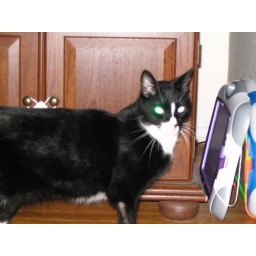
Jack's now 10 and the only boy cat in a house of female felines.